Describe the emotion expressed in this image:  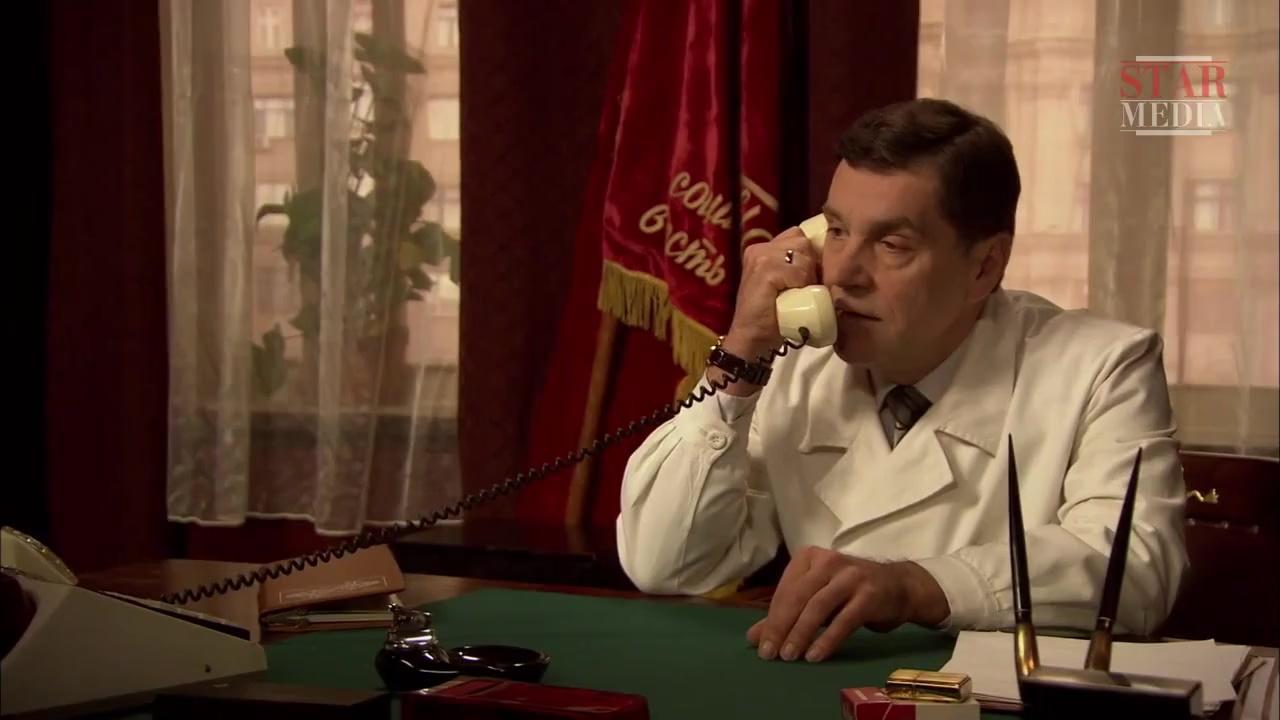
This person displays Suffering, valence and arousal with low intensity.